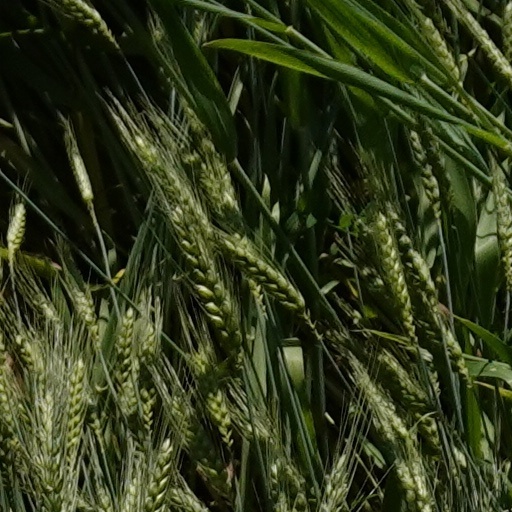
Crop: wheat